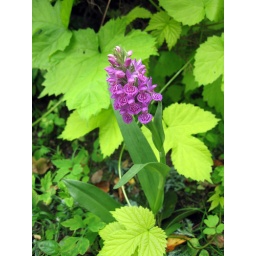
these pretty flowers used to grow in the field that is now covered by the academy!